Wu Nanxuan

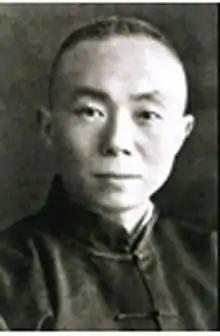
Wu Nanxuan

Wu Nanxuan (1893–1980), was a Chinese educator and psychologist, best known for his president positions of several prestigious Chinese universities.